Miller House (Madison, Wisconsin)

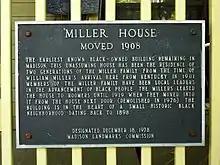
Miller House historical plaque, September 2012

The Miller House is located at 647 East Dayton Street within the East Dayton Street Historic District. It is a two-story building with Greek Revival and Italianate influences. Part of the original house was removed when it was relocated to Dayton Street, and the back of the house may have once been a separate building. The house's design includes a front porch with a double entrance, floor-to-ceiling windows, and a wooden staircase and fireplace mantel. Asbestos siding was added to the exterior in the mid-twentieth century. Developer Randall Alexander renovated the house in 1986 by removing the new siding, rebuilding the original porches, and conducting additional maintenance on the dilapidated structure.